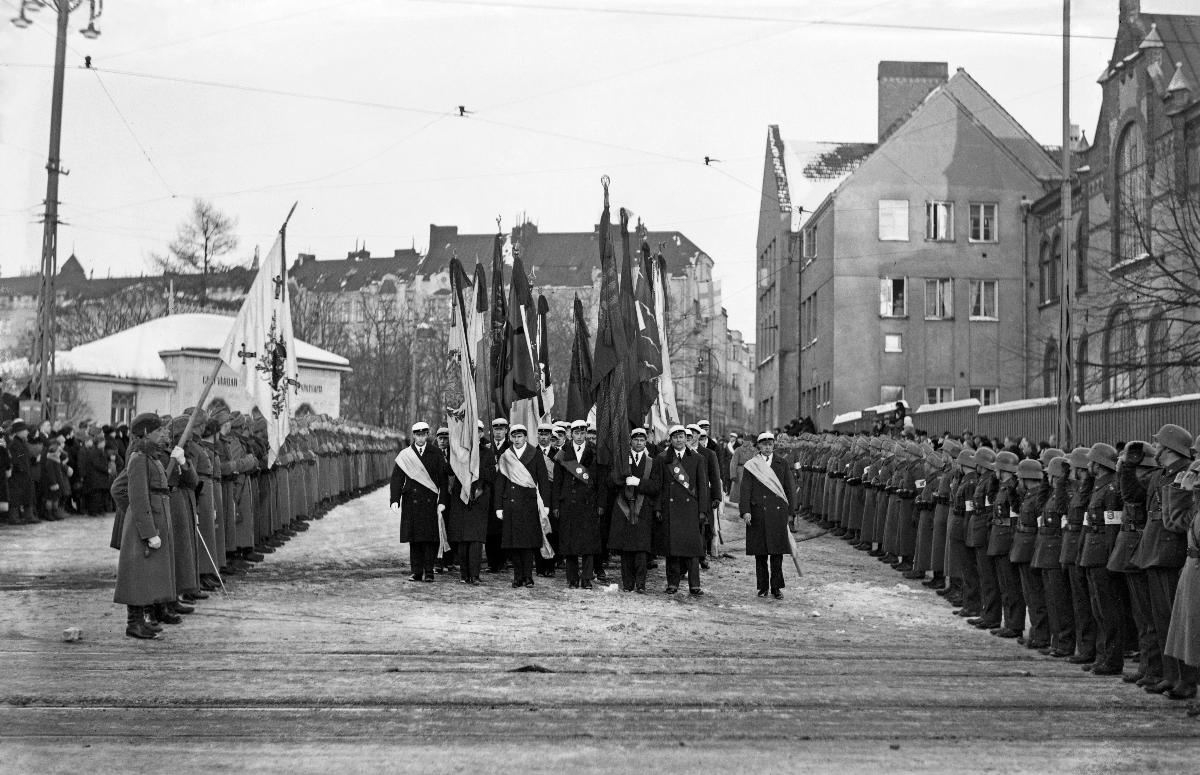
Akseli Gallen-Kallelan hautajaiset
Akseli Gallen-Kallelas begravning; The funeral of Akseli Gallen-Kallela
sisällön kuvaus: Taidemaalari Akseli Gallen-Kallelan hautajaiset Helsingissä 19.3.1931. Hautajaissaattue Lapinlahdenkadulla. Ylioppilaskuntien lippulinna. content description: Finnish painter Akseli Gallen-Kallela's funeral in Helsinki 19.3.1931. innehållsbeskrivning: Konstnär Akseli Gallen-Kallelas begravning i Helsingfors 19.3.1931. Sorgetåget på Lappviksgatan.
Kuvaaja: Sundström, Hugo, kuvaaja
Vuosi: 1931
Paikka: Suomi, Uusimaa, Helsinki
Aiheet: taidemaalarit; hautajaiset; siunaaminen; hautajaissaattueet; HBL; painters (visual artists); funerals; blessing (activity); artists; painters; funeral; service; funeral procession; målare (konstnärer); jordfästningar; välsignande; konstnärer; bildkonstnärer; begravning; jordfästning; välsignelse; procession; tåg